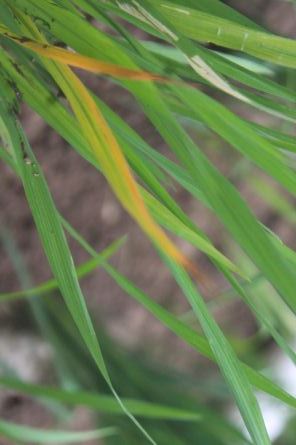
Disease: Tungro